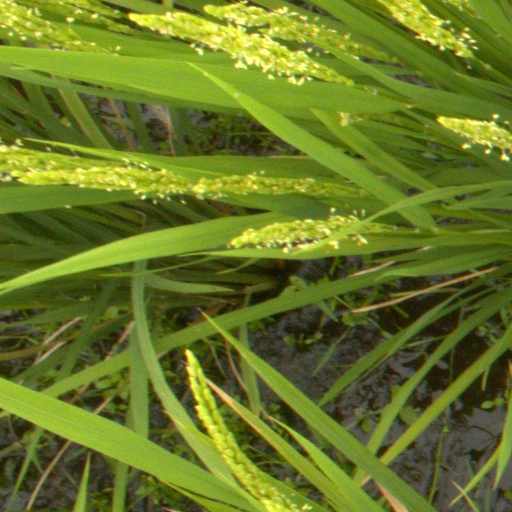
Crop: rice